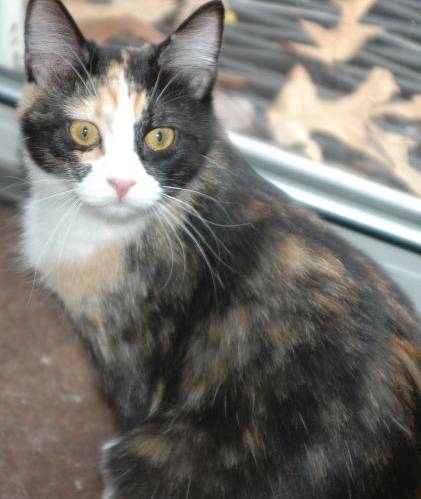
Label: cat